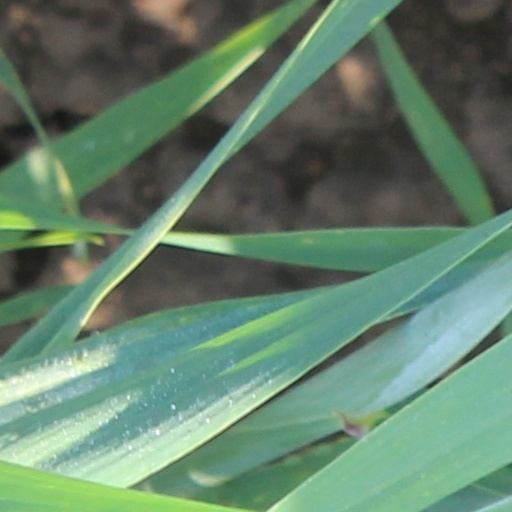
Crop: wheat